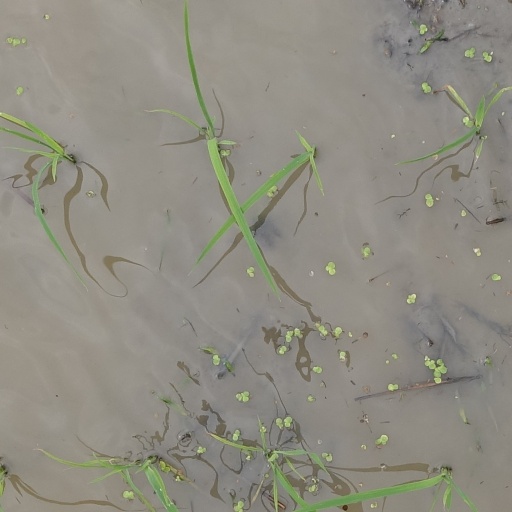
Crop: rice